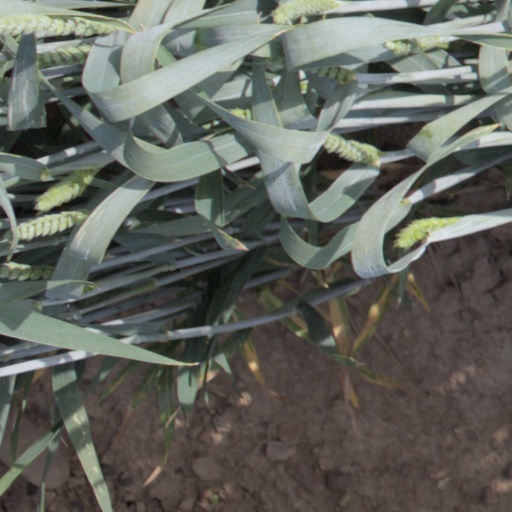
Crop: wheat